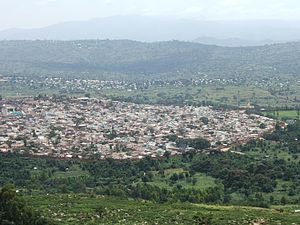
Harar
Udsigt over Harar
Harar er en by i det østlige Etiopien, med et indbyggertal på cirka 122.000. Byen har i århundreder været en af regionens vigtigste handelsbyer. Under Adel sultantanet var Harar hovedstaden af Adel fra 1520 til 1577.